Do or Die (serial)

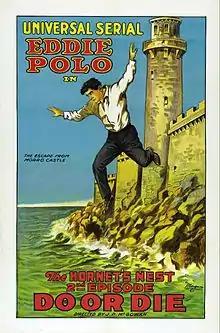
Film poster for episode 2

Do or Die is a 1921 American film serial directed by J. P. McGowan. The film is considered to be lost. The film serial had a working title of "The Seal of Satan". Several of its scenes where filmed at the Morro Castle in Havana, Cuba.